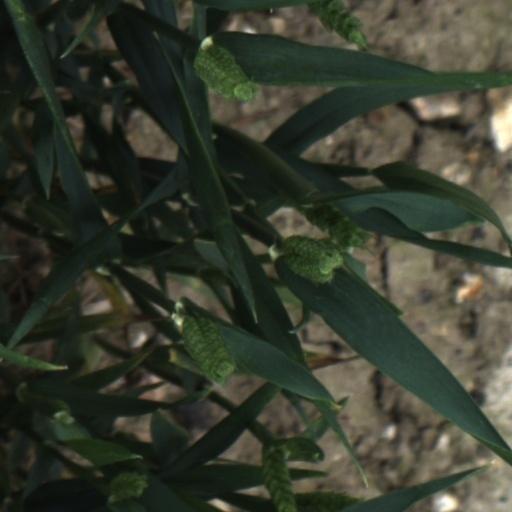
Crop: wheat